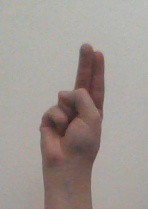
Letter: taa